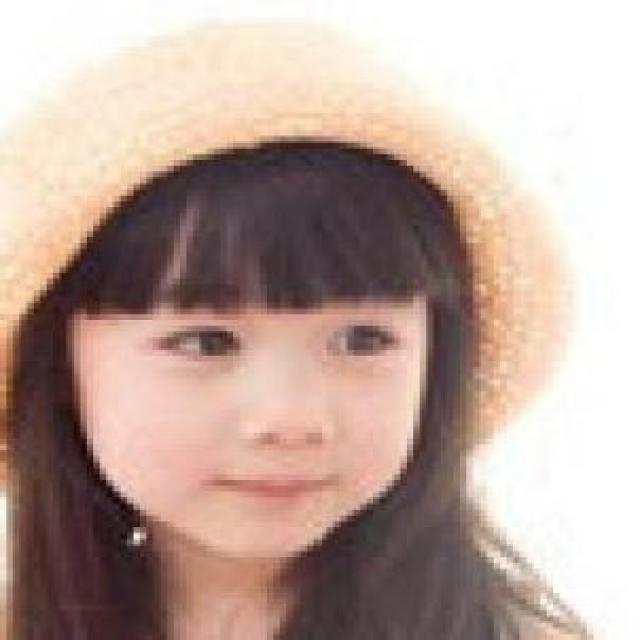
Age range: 0-12